Ryan Whitney (actress)

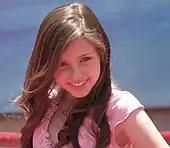
Whitney in 2009

She attended UCLA and graduated "summa cum laude" in 2019 with a BA in psychology.